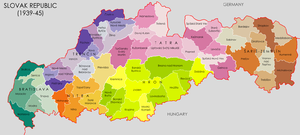
Cet article présente une synthèse de l'histoire de la Slovaquie.